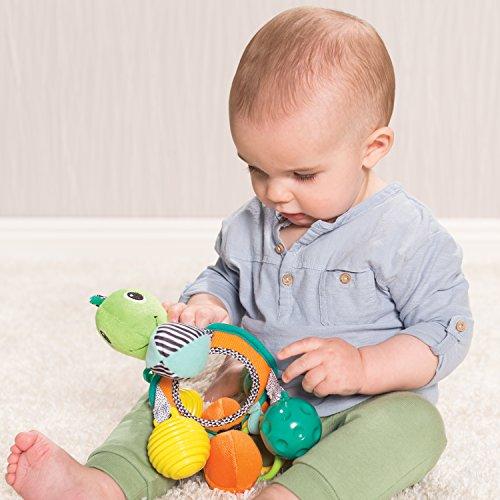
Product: Infantino Turtle Mirror Pal
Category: Toys & Games | Baby & Toddler Toys
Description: Peek-a-boo mirror on belly.
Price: $5.26